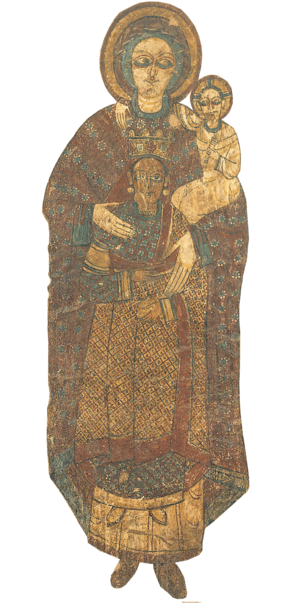
Othman ibn Affan, également connu en français comme Osman, né en 574 et mort en 656, est le beau-fils et un éminent compagnon de Mahomet, prophète de l'islam, ainsi que le troisième calife bien guidé. Né dans un clan mecquois de premier plan, les Omeyyades de la tribu des Quraych, il joue un rôle majeur dans l’histoire de l'islam et est connu pour avoir commandé la compilation du Coran dans sa forme canonique. À la mort du calife Omar ibn al-Khattâb, âgé de 59 ou 60 ans, Othman, âgé de 64 ou 65 ans, lui succède, étant ainsi le deuxième plus âgé à gouverner comme calife.